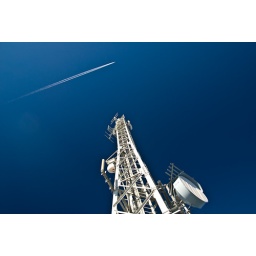
Plane flying high above the communication tower at Wendelstein Mountain in the alps.